Niobe

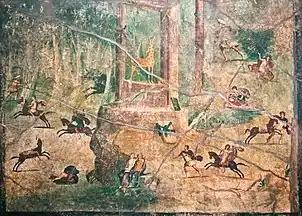
Apollo and Artemis shoot the sons of Niobe, who flee (partly on horseback) in an idyllic landscape, fresco in Pompeii, 1st c. BC – 1st c. AD.

Her father was the ruler of a city located near Manisa in today's Aegean Turkey that was called "Tantalis" or "the city of Tantalus", or "Sipylus". The city was located at the foot of Mount Sipylus and its ruins were reported to be still visible at the beginning of the 1st century AD, although few traces remain today. Pliny reports that Tantalis was destroyed by an earthquake and the city of Sipylus (Magnesia ad Sipylum) was built in its place.